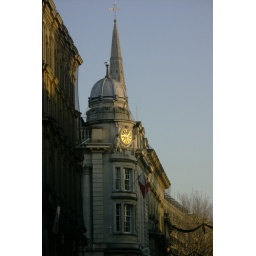
Early morning light catches the clock face in Corn Street